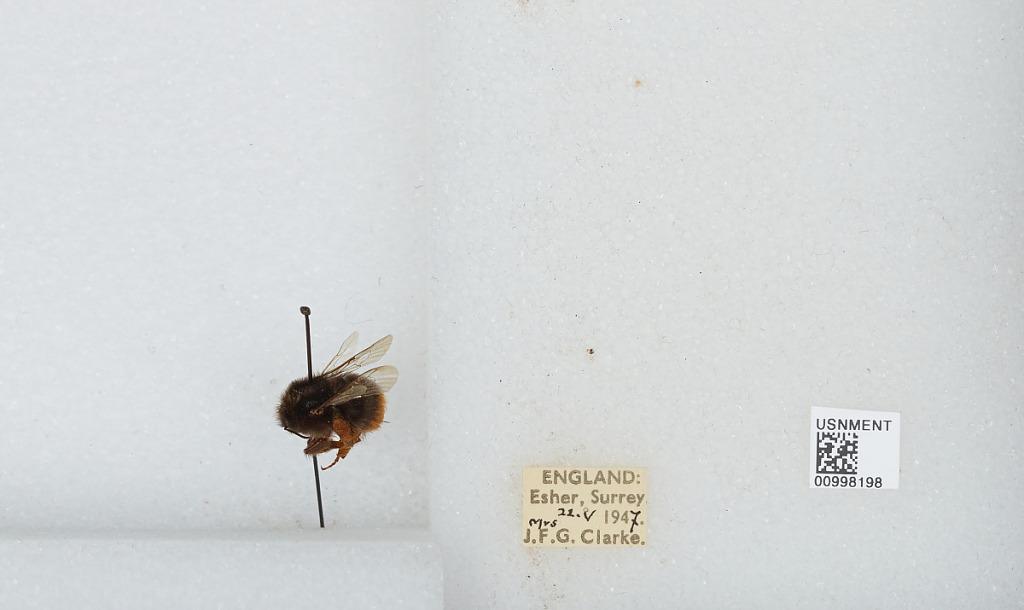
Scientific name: Bombus (Melanobombus) lapidarius lapidarius (Linnaeus)
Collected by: J. Clarke
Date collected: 1947-5-11
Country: United Kingdom
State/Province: England
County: Surrey
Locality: Esher
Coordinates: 51.3691, -0.365